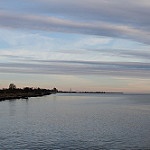
Scene: Outdoor